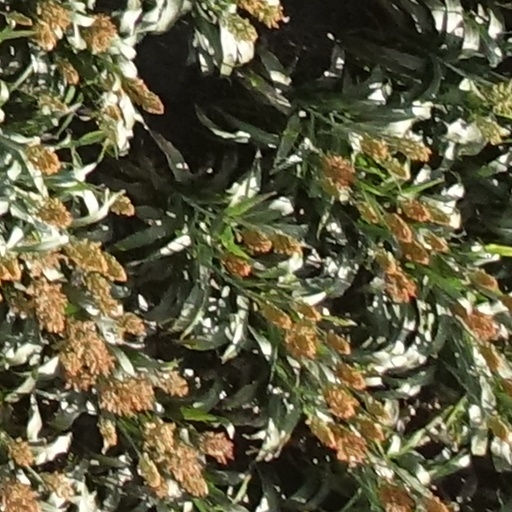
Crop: sorghum